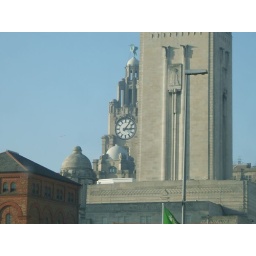
The clock in the Liver building is the biggest clock face in the UK. So up yours Big Ben.